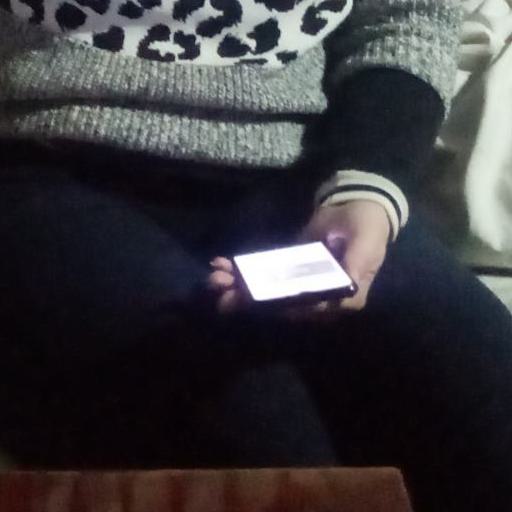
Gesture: no_gesture